Wilder Brain Collection

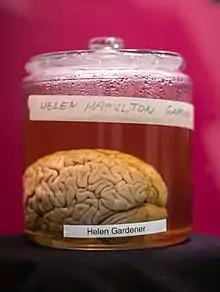
Helen Hamilton Gardener's brain is part of the Wilder Brain Collection

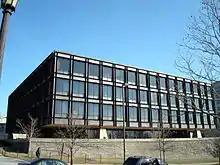
The Wilder Brain Collection is held in the Psychology Department at Uris Hall at Cornell University, Ithaca NY

The Wilder Brain Collection is a collection of human brains maintained by the Cornell University Department of Psychology. The collection was created by professor of anatomy, Burt Green Wilder. He was a member of the American Anthropometric Society, but quit in 1891 due to their restrictions that all brains be stored in Philadelphia. Wilder founded the Cornell Brain Society in 1889 to collect the brains of "educated and orderly persons". He believed that much could be learned about psychology from studying the anatomy of the brain. At its height, the collection reportedly contained over 600 and even as many as 1,200 brains and parts of brains. By the 1970s, the collection had been neglected and enthusiasm for brain collecting had dimmed. As a result, the university culled the collection to 122 specimens.